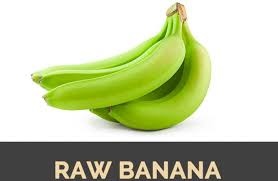
Label: banana